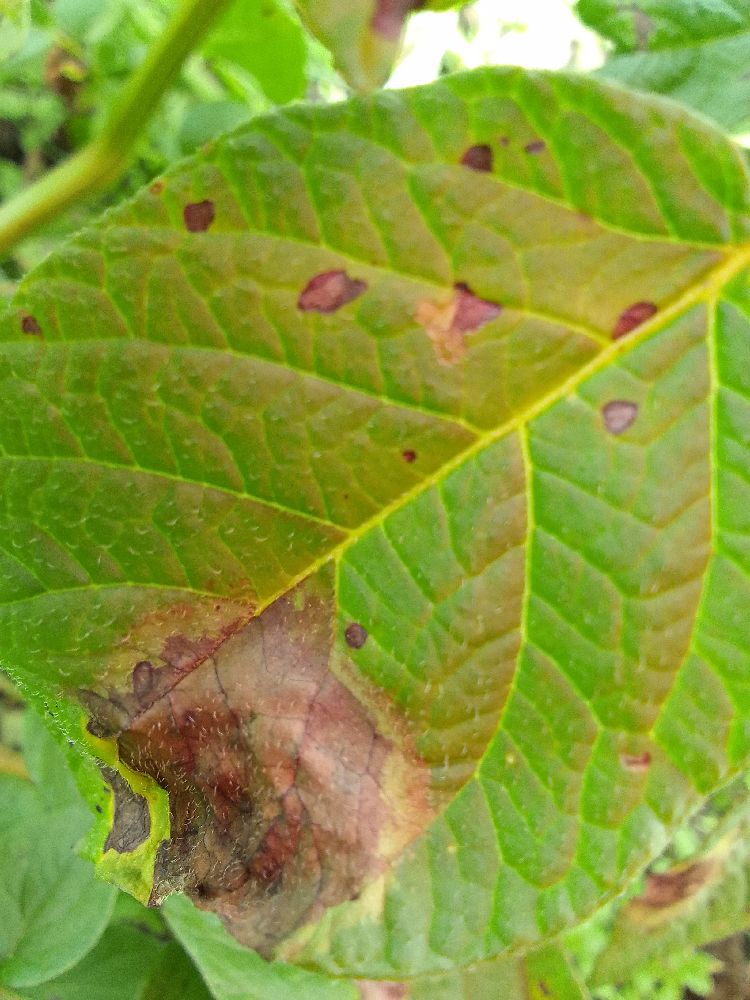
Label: Late blight